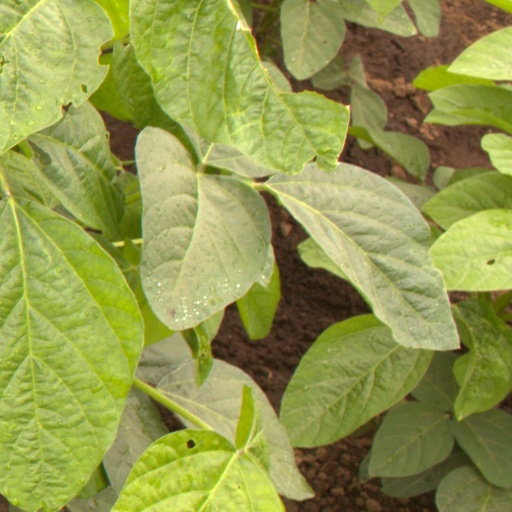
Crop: soybean